Visselhövede station

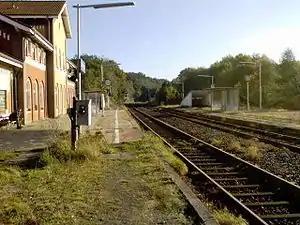
Visselhövede station looking east

Visselhövede station is on the Uelzen–Langwedel railway in the German state of Lower Saxony. It is served by "RegionalBahn" passenger trains operated by DB Regio and goods trains run by the East Hanoverian Railways (OHE).